Smile (The Beach Boys album)

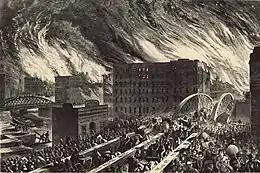
Artist's rendering of the Great Chicago Fire of 1871, an event which "Fire" was based on

The mid-1960s tape-editing process required physically cutting and splicing reels, a method that proved unsustainable for compiling a full-length album. Mark Linett, who engineered Wilson's recordings after the 1980s, argued Wilson's modular approach exceeded the limitations of pre-digital technology, given the "infinite" permutations for assembling fragments. Brother Records archive manager Alan Boyd concurred, calling it "probably an unbearably arduous, difficult and tedious task".